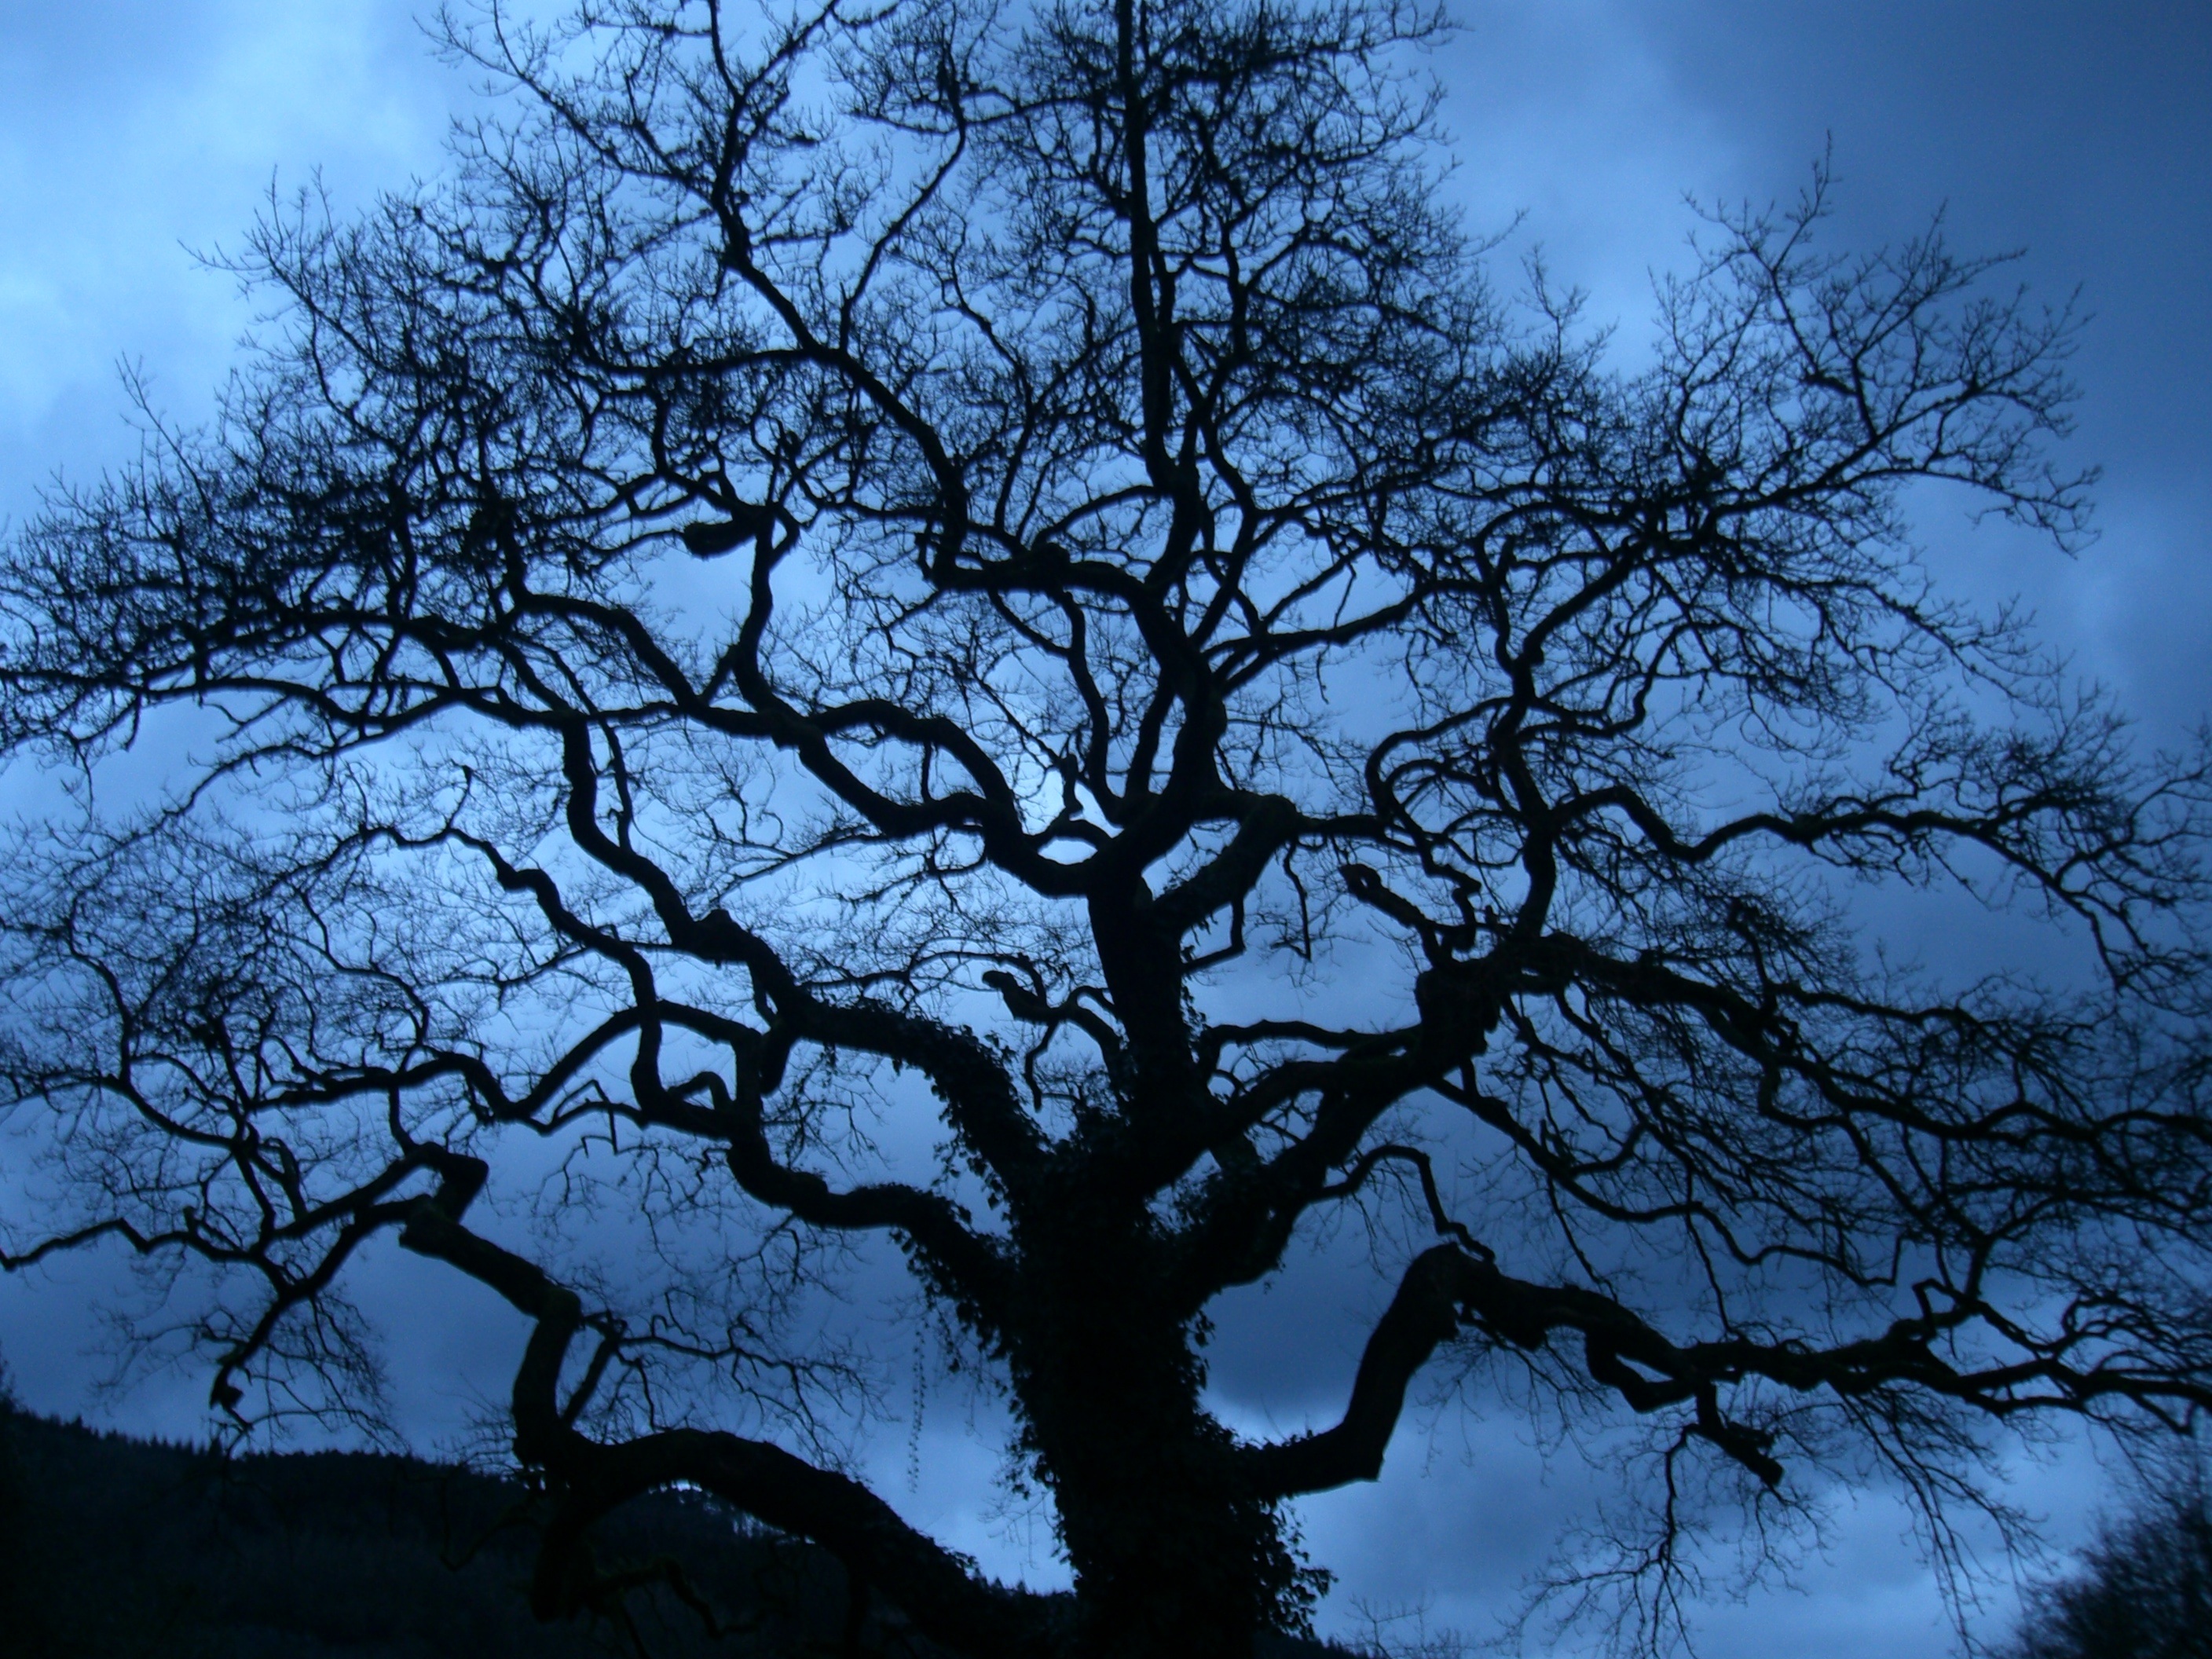
tree, nature, forest, branch, snow, winter, cloud, plant, sky, sunlight, leaf, dusk, natural, darkness, blue, season, atmospheric phenomenon, woody plant